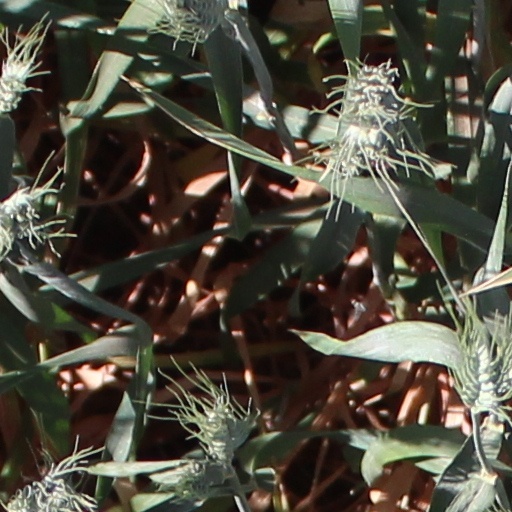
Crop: wheat